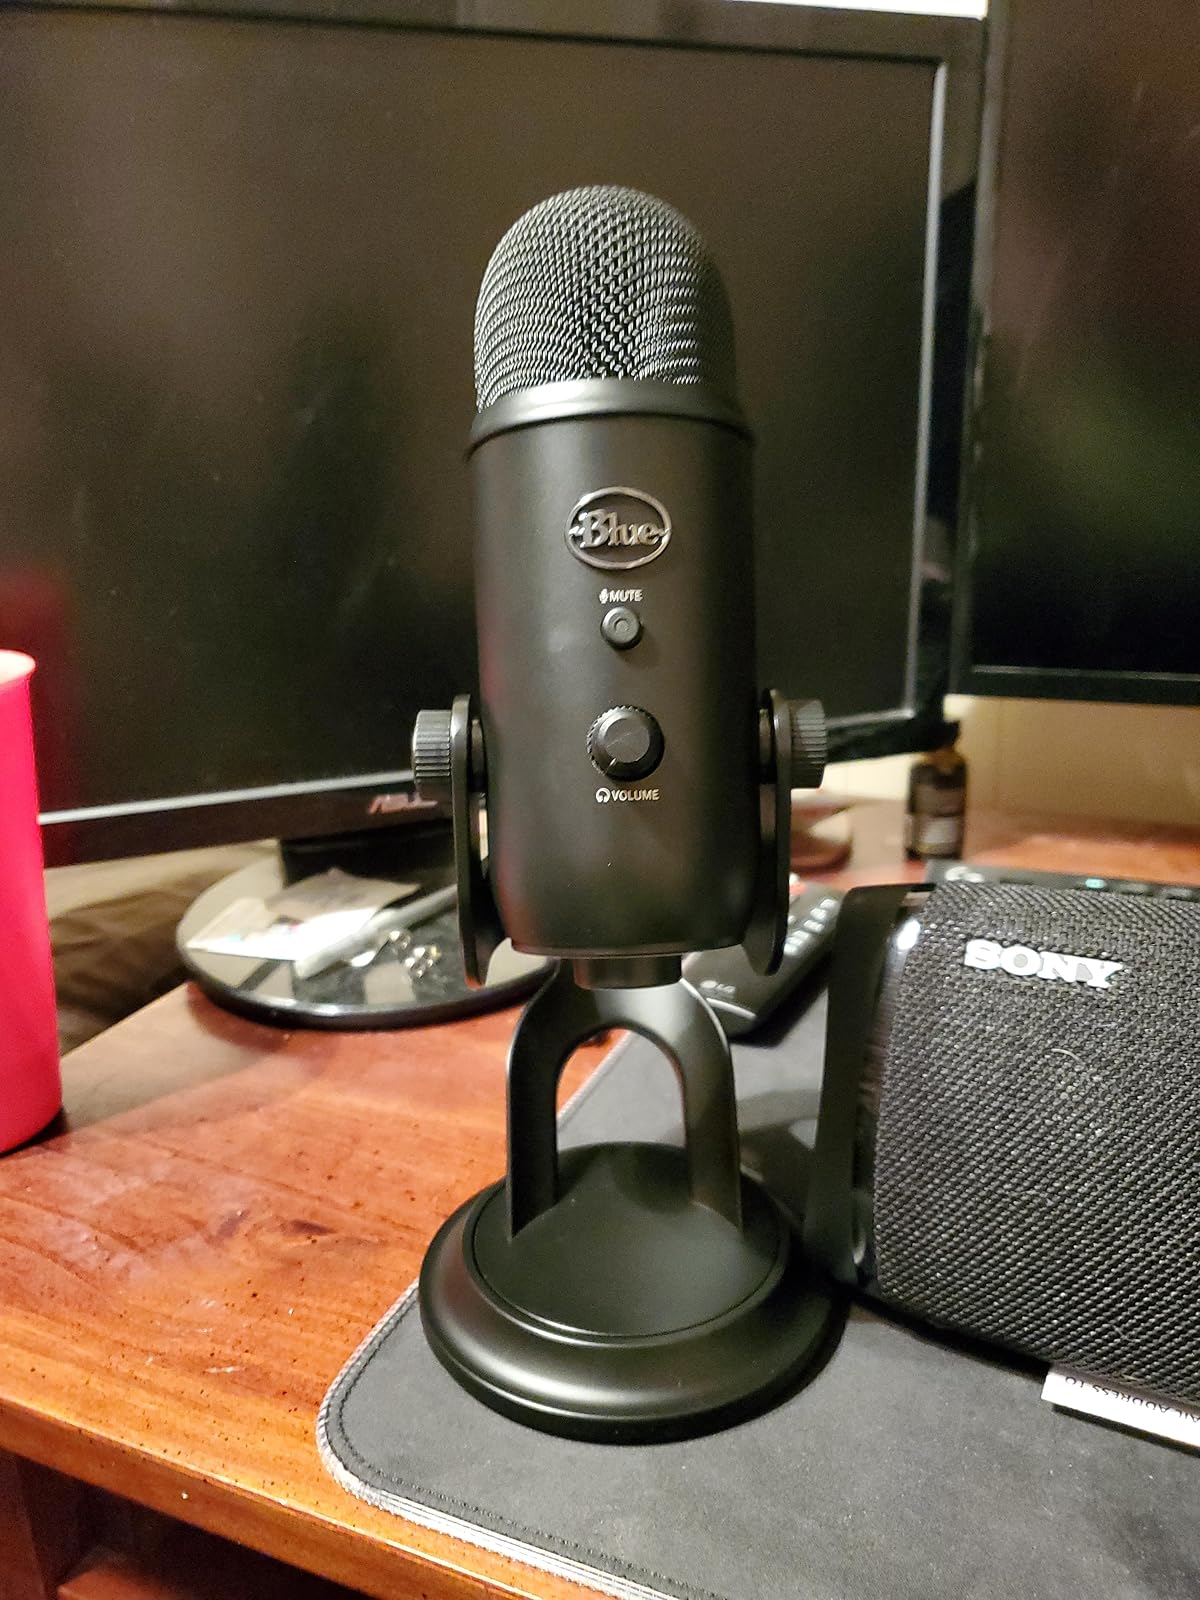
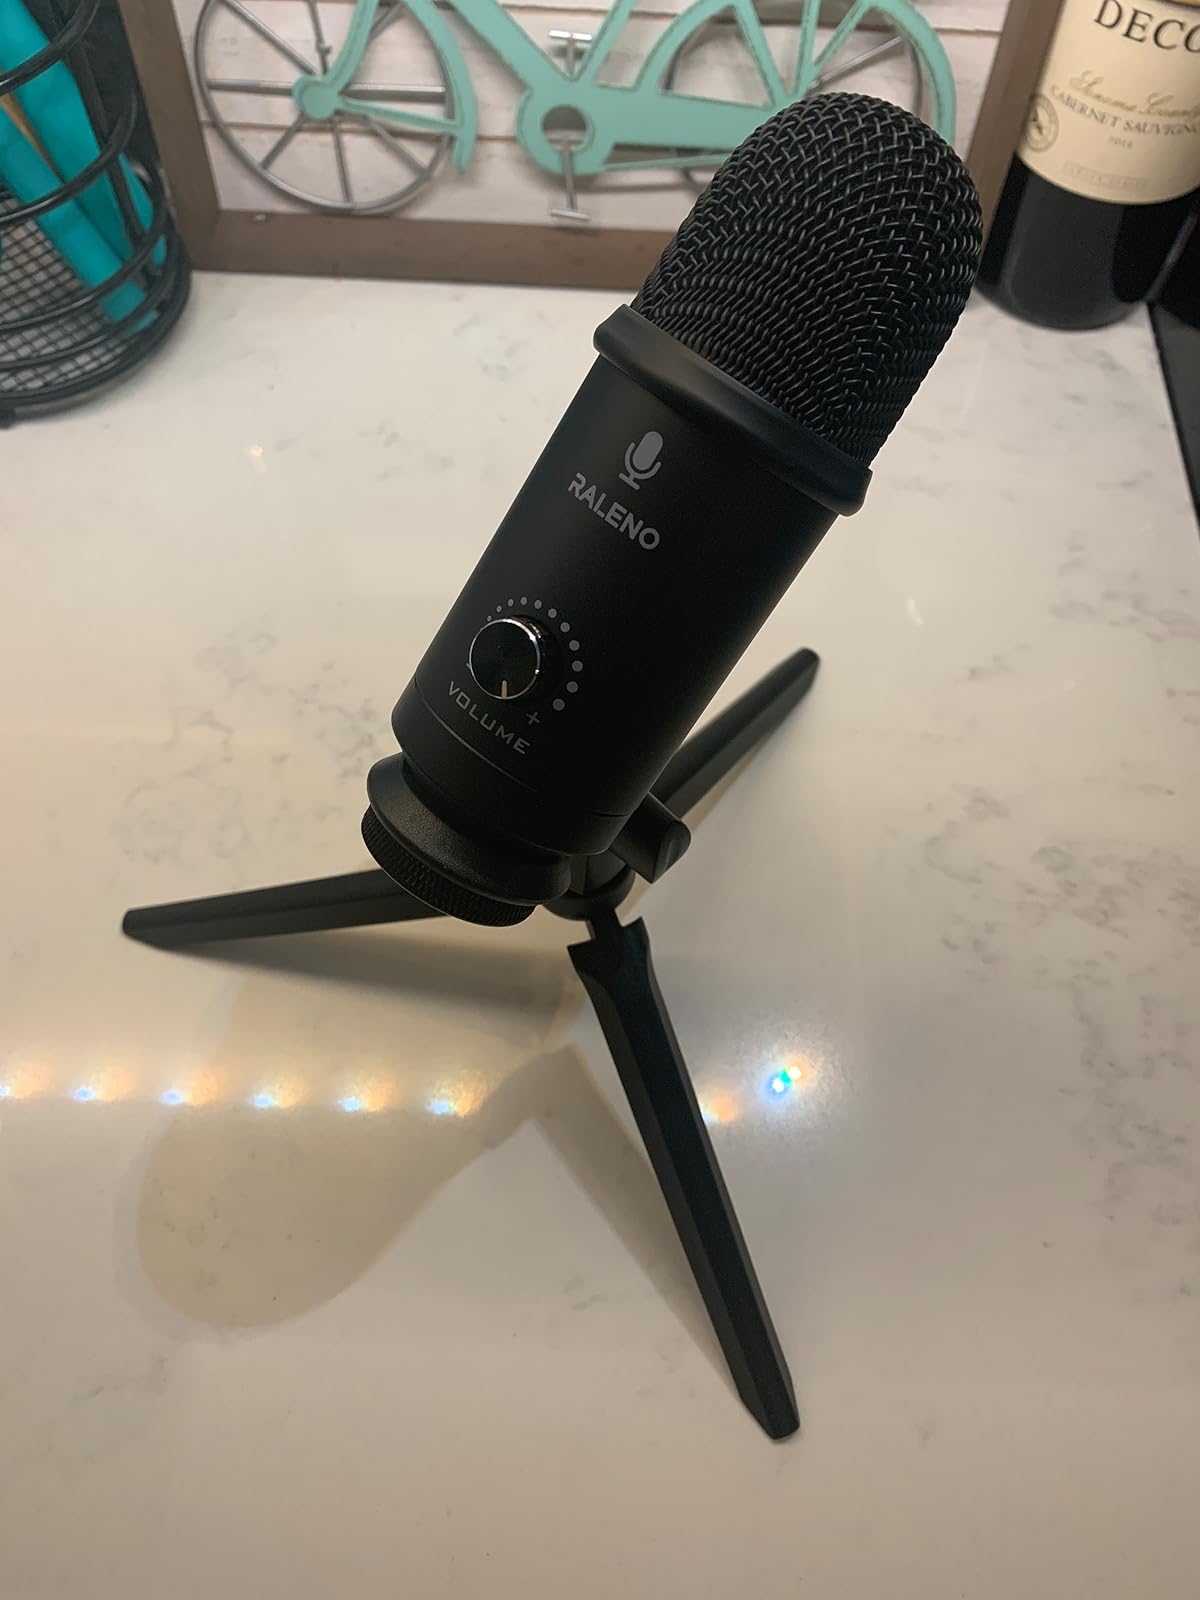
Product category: microphone
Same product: no